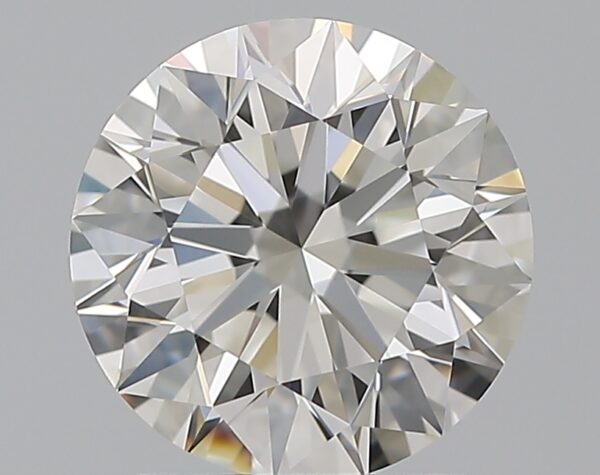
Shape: round
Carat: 1.7
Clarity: VVS2
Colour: G
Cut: EX
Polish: EX
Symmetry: EX
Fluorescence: N
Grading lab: GIA
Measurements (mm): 7.56 x 7.6 x 4.75